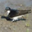
Label: bird